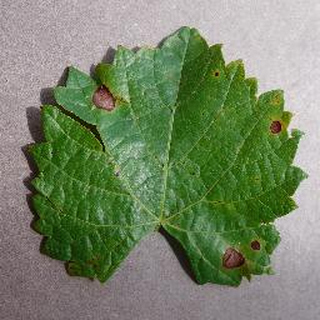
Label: grape_black_rot